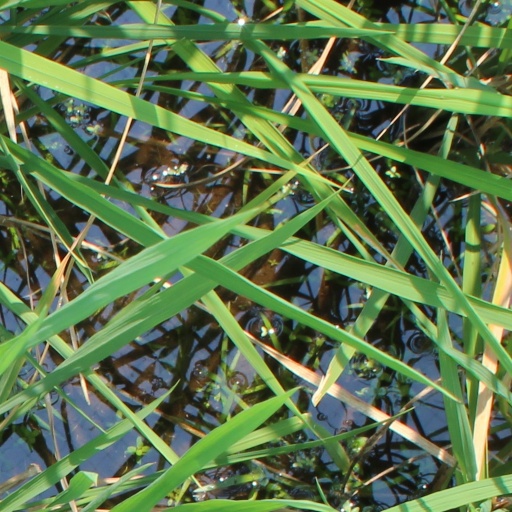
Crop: rice